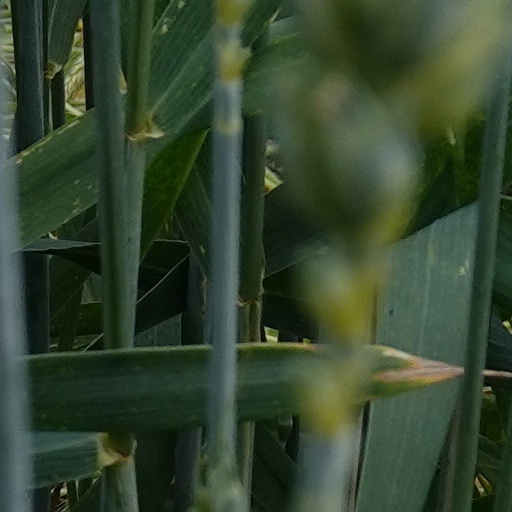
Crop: wheat